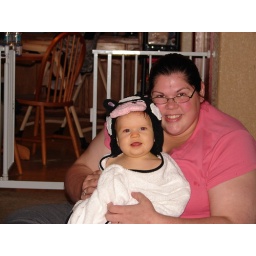
Greyson in his cow towel and mom!